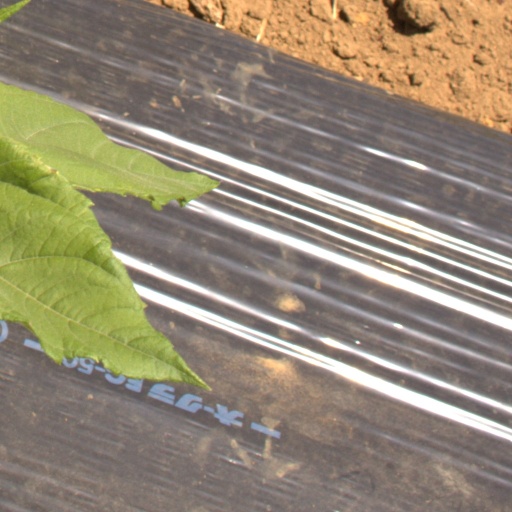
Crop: Jerusalem artichoke